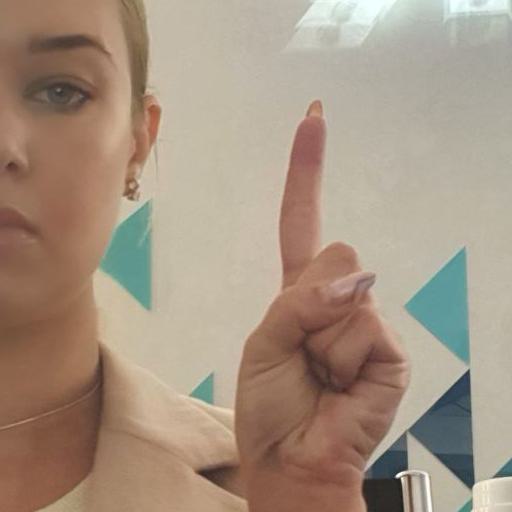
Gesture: one